Urban Runner

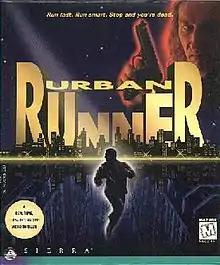
Cover art

Urban Runner (originally subtitled "Lost In Town") is a French produced computer game developed by Coktel Vision and published by Sierra On-line.